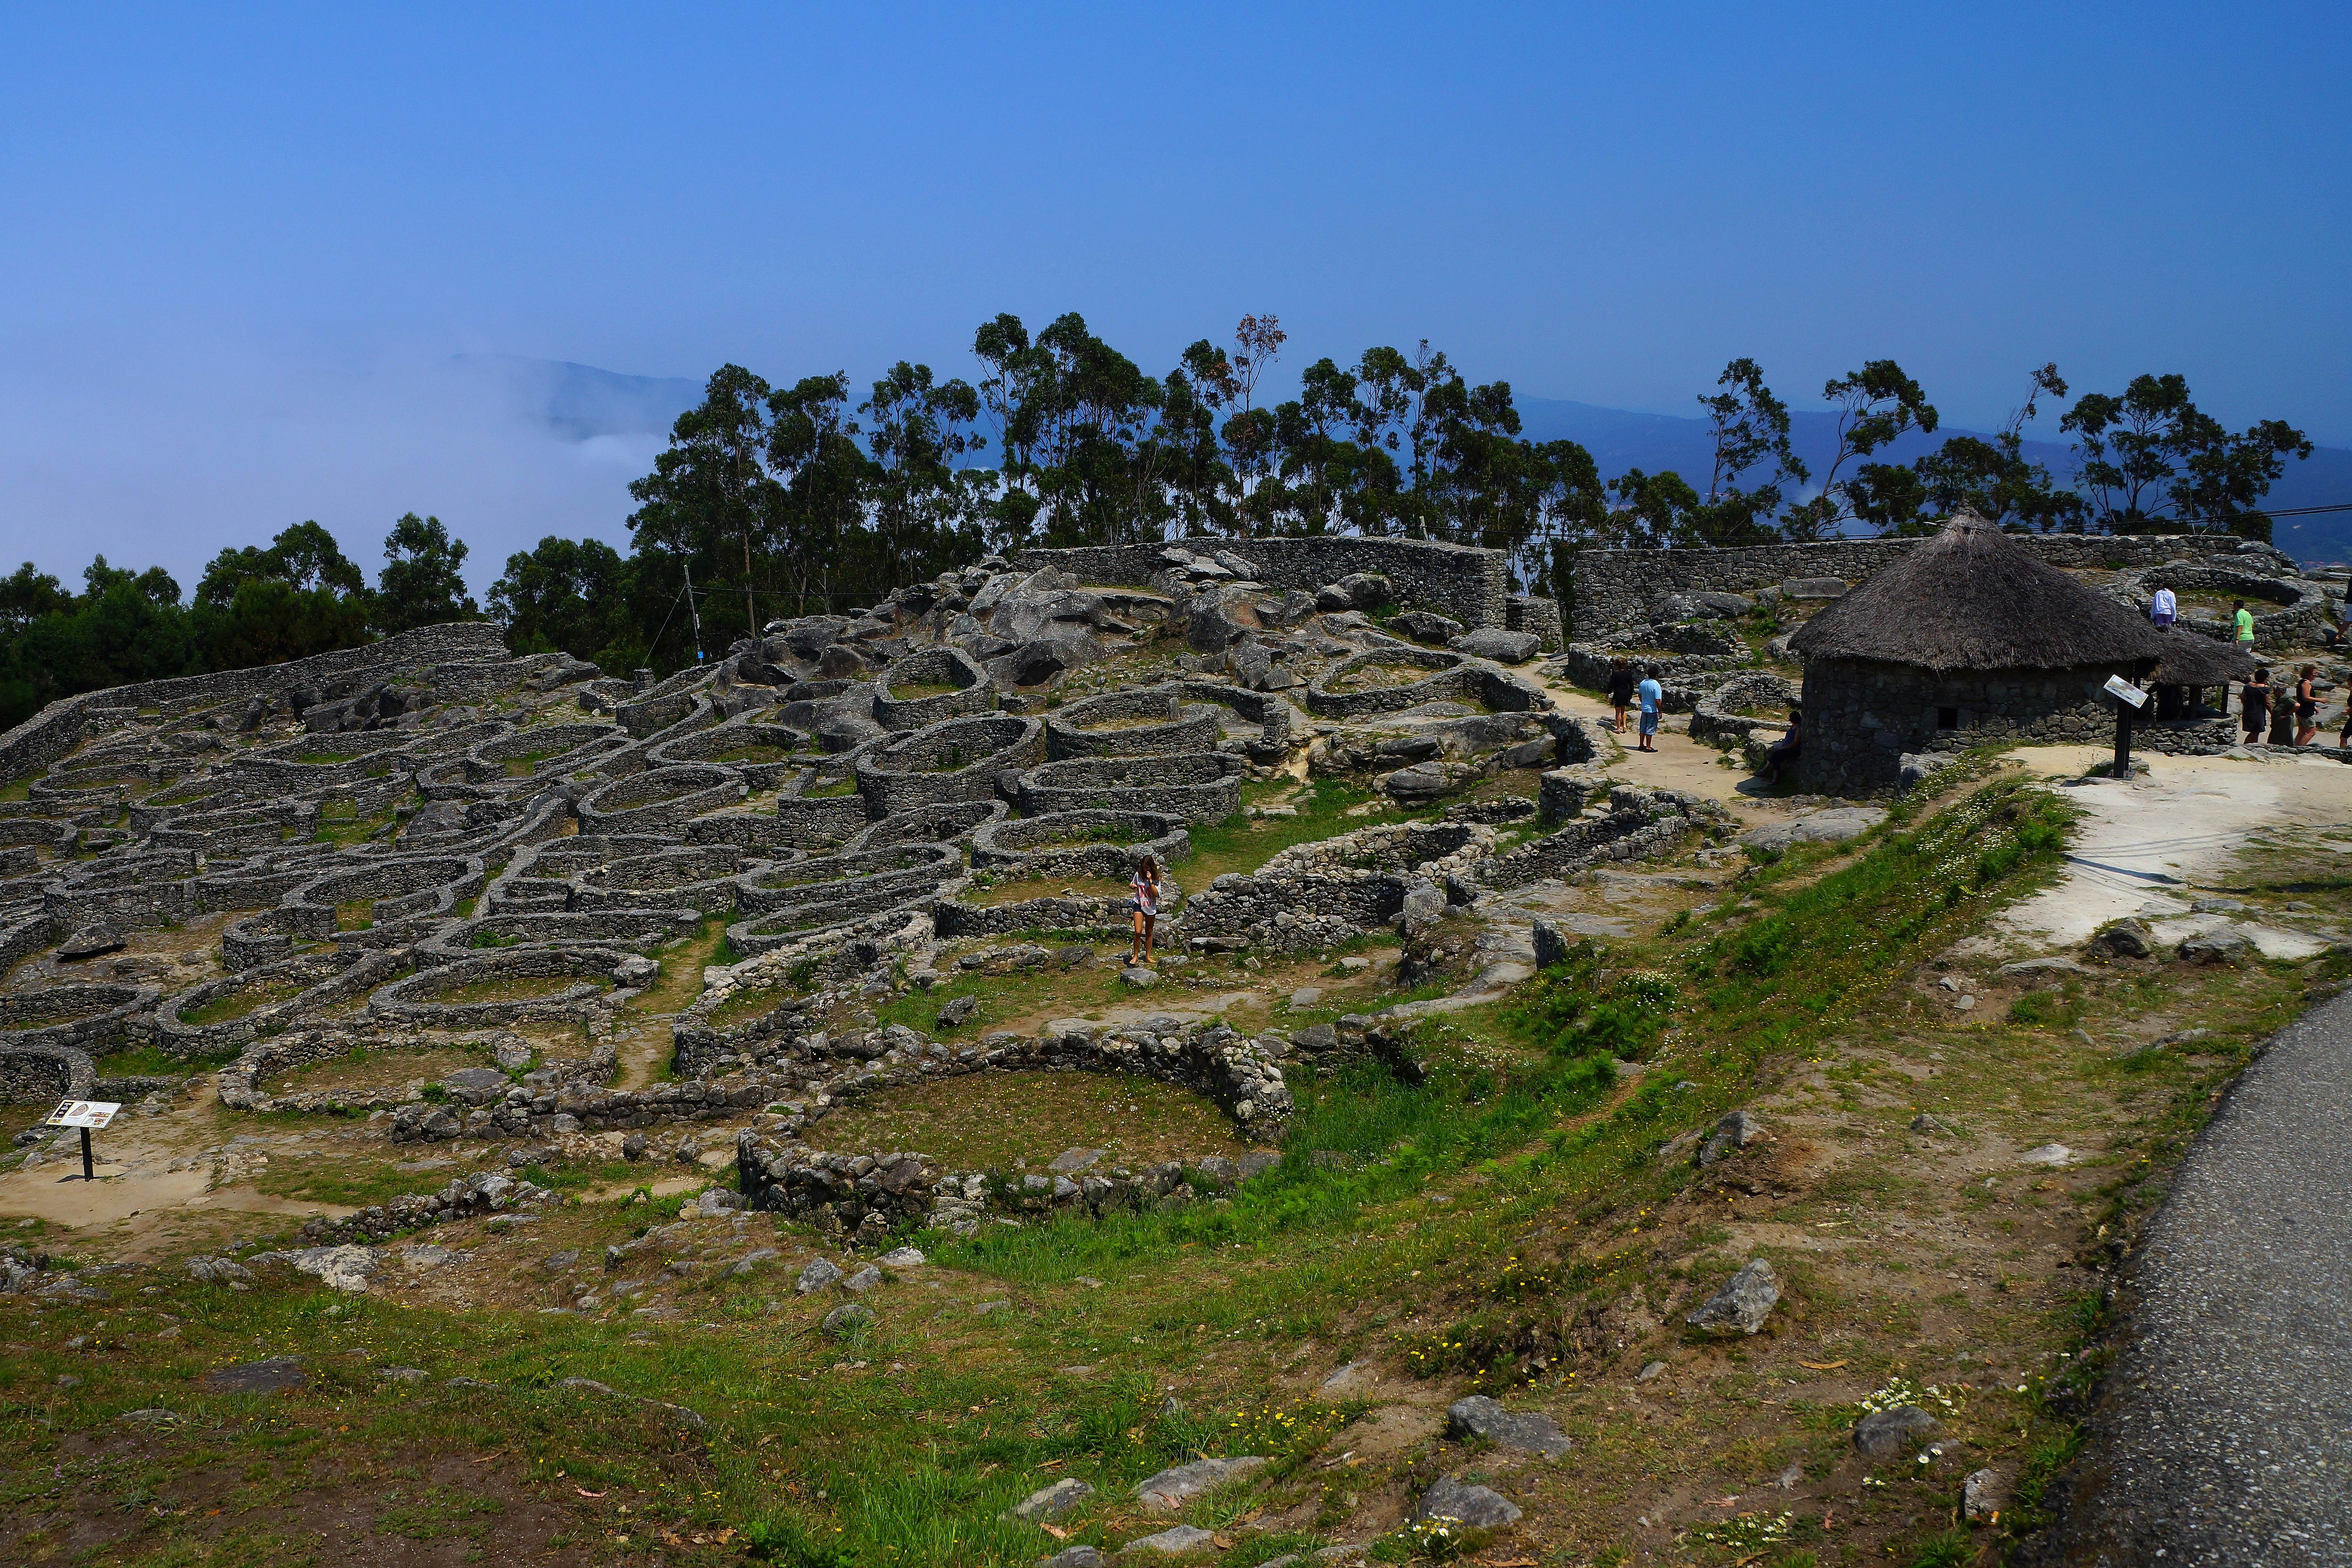
landscape, coast, hill, photo, village, terrain, spain, ruins, plateau, galicia, pontevedra, paisajes, a77, ecosystem, espana, g, ggl1, gaby1, xovesphoto, xelodegalicia, sonya77v, sonyslta77v, montesantatecla, rural area, gabrielcoru a, archaeological site, ancient history, maya civilization